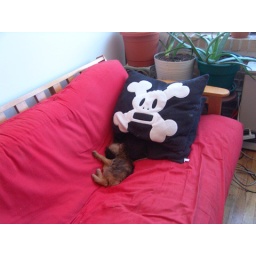
very small little girl sleeping by a SKERVY PILLOW! she loves paul frank too!